Canada's Wonderland

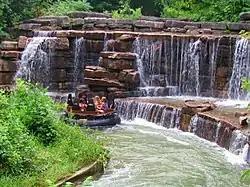
White Water Canyon is a river rapids ride located in Frontier Canada.

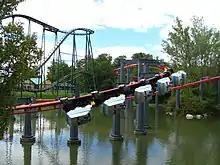
Vortex is a suspended roller coaster located in Frontier Canada.

Frontier Canada is the newest themed section of the park, debuting for the 2019 season. The section consolidates most of the park's Canadian themed rides; as well as an area of the park formerly known as White Water Canyon, which operated from 1984 to 2018. The area is themed after a boom town found during the time of the Klondike Gold Rush, with most of its inspiration coming from Dawson City, Yukon, and its surrounding area.